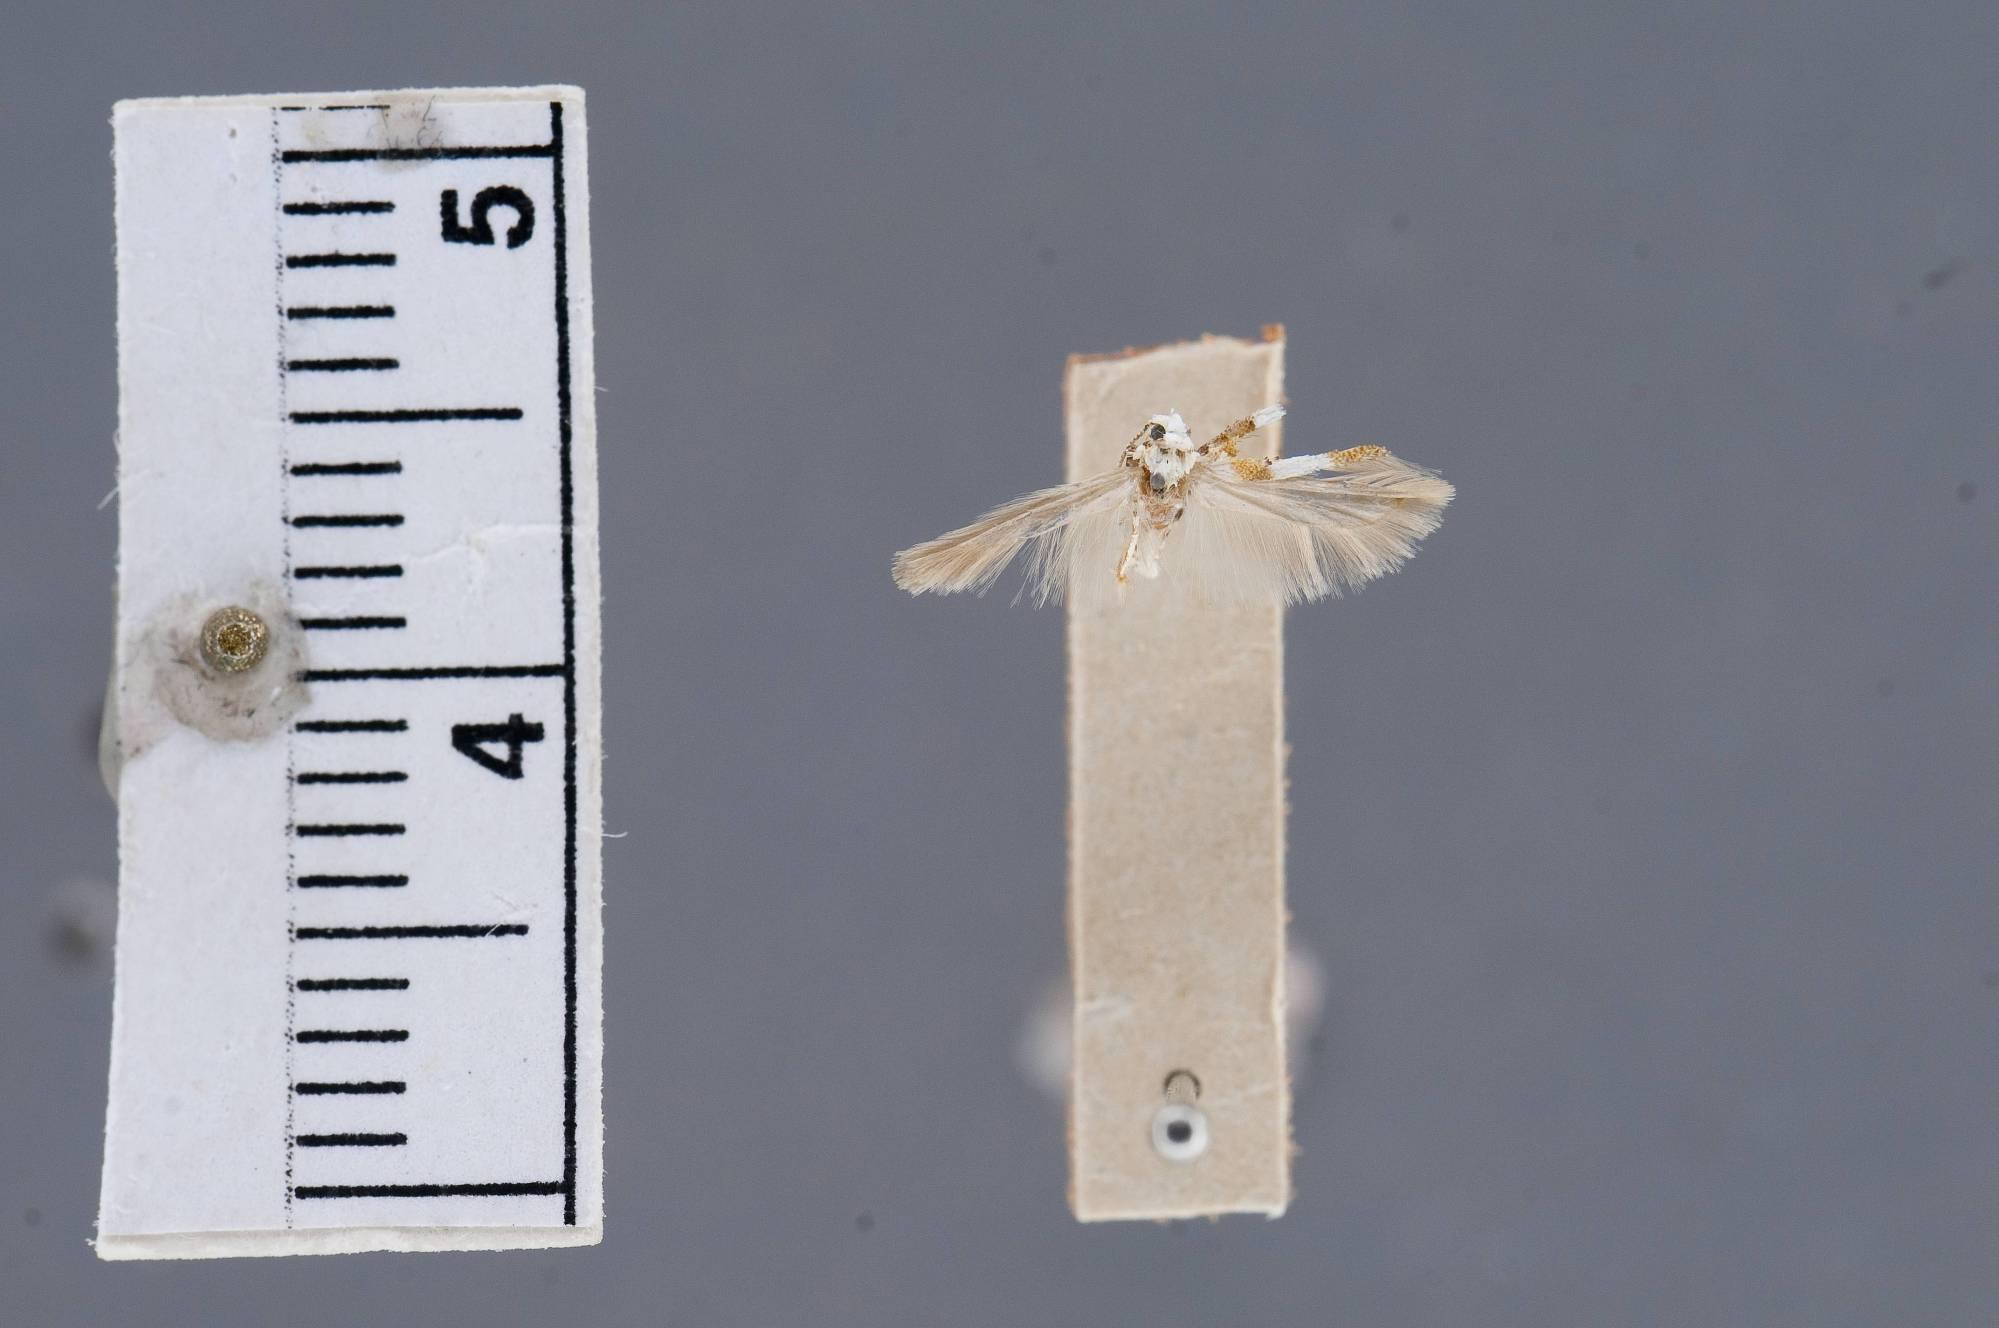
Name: Gnorimoschema graphicella
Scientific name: Gnorimoschema graphicella Busck, 1908
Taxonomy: Animalia, Arthropoda, Insecta, Lepidoptera, Glossata, Gelechiidae, Gelechiinae
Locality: [Not Stated], California, United States